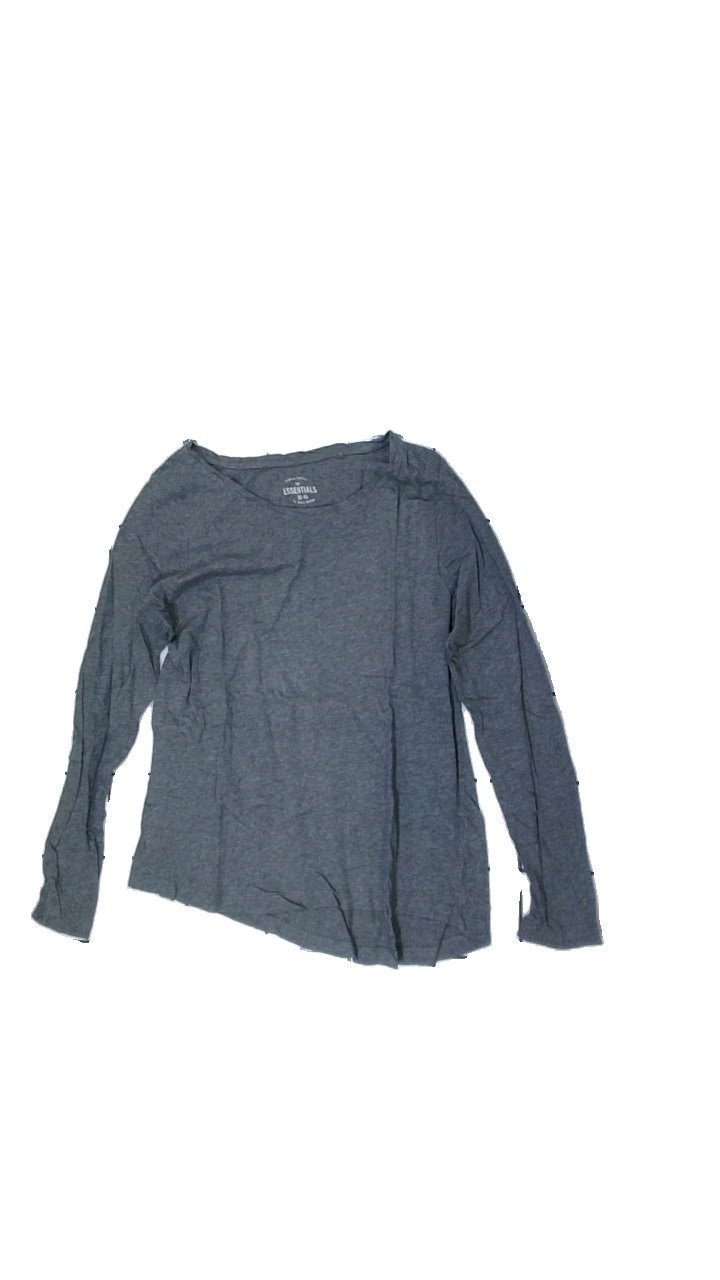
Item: Top (Ladies)
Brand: The Essentials
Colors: Grey
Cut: Regular
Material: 100% Cotton
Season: All
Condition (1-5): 5
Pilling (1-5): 5
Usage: Reuse
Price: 50-100